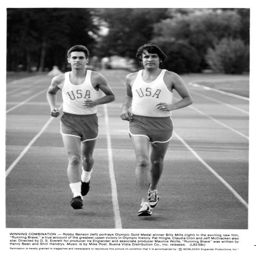
actor runs with olympic athlete on set of the movie .